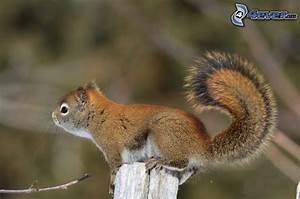
Label: scoiattolo